PZ Myers

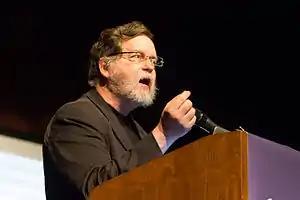
PZ Myers presents his talk, "You, too, can know more molecular genetics than a creationist!", at Skepticon in 2014.

Myers graduated from Kent-Meridian High School in 1975 and subsequently attended DePauw University in Indiana on a full scholarship. However, he returned home the next year after his father suffered a heart attack. He then graduated from the University of Washington in 1979 with Bachelor of Science in zoology. Myers drifted away from this field toward evolutionary developmental biology and obtained a PhD in biology from the University of Oregon.